Perelman School of Medicine

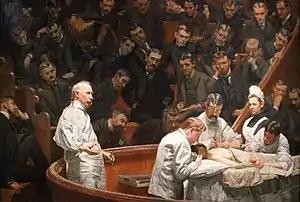
"The Agnew Clinic", an 1889 portrait by Thomas Eakins showing a mastectomy being performed in the clinic of Penn surgeon David Hayes Agnew. The painting is notable for showing the increasing specialization of surgical techniques and accessories in the late 19th century.

In the mid-19th century, notable faculty members included William Pepper, Joseph Leidy, and Nathaniel Chapman (founding president of the American Medical Association). William Osler and Howard Atwood Kelly, two of the "founding four" physicians of Johns Hopkins Hospital in Baltimore, were drawn from Penn's medical faculty.